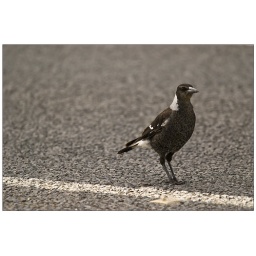
Juvenile magpie spotted near my car at RAAF Williamtown, Newcastle.